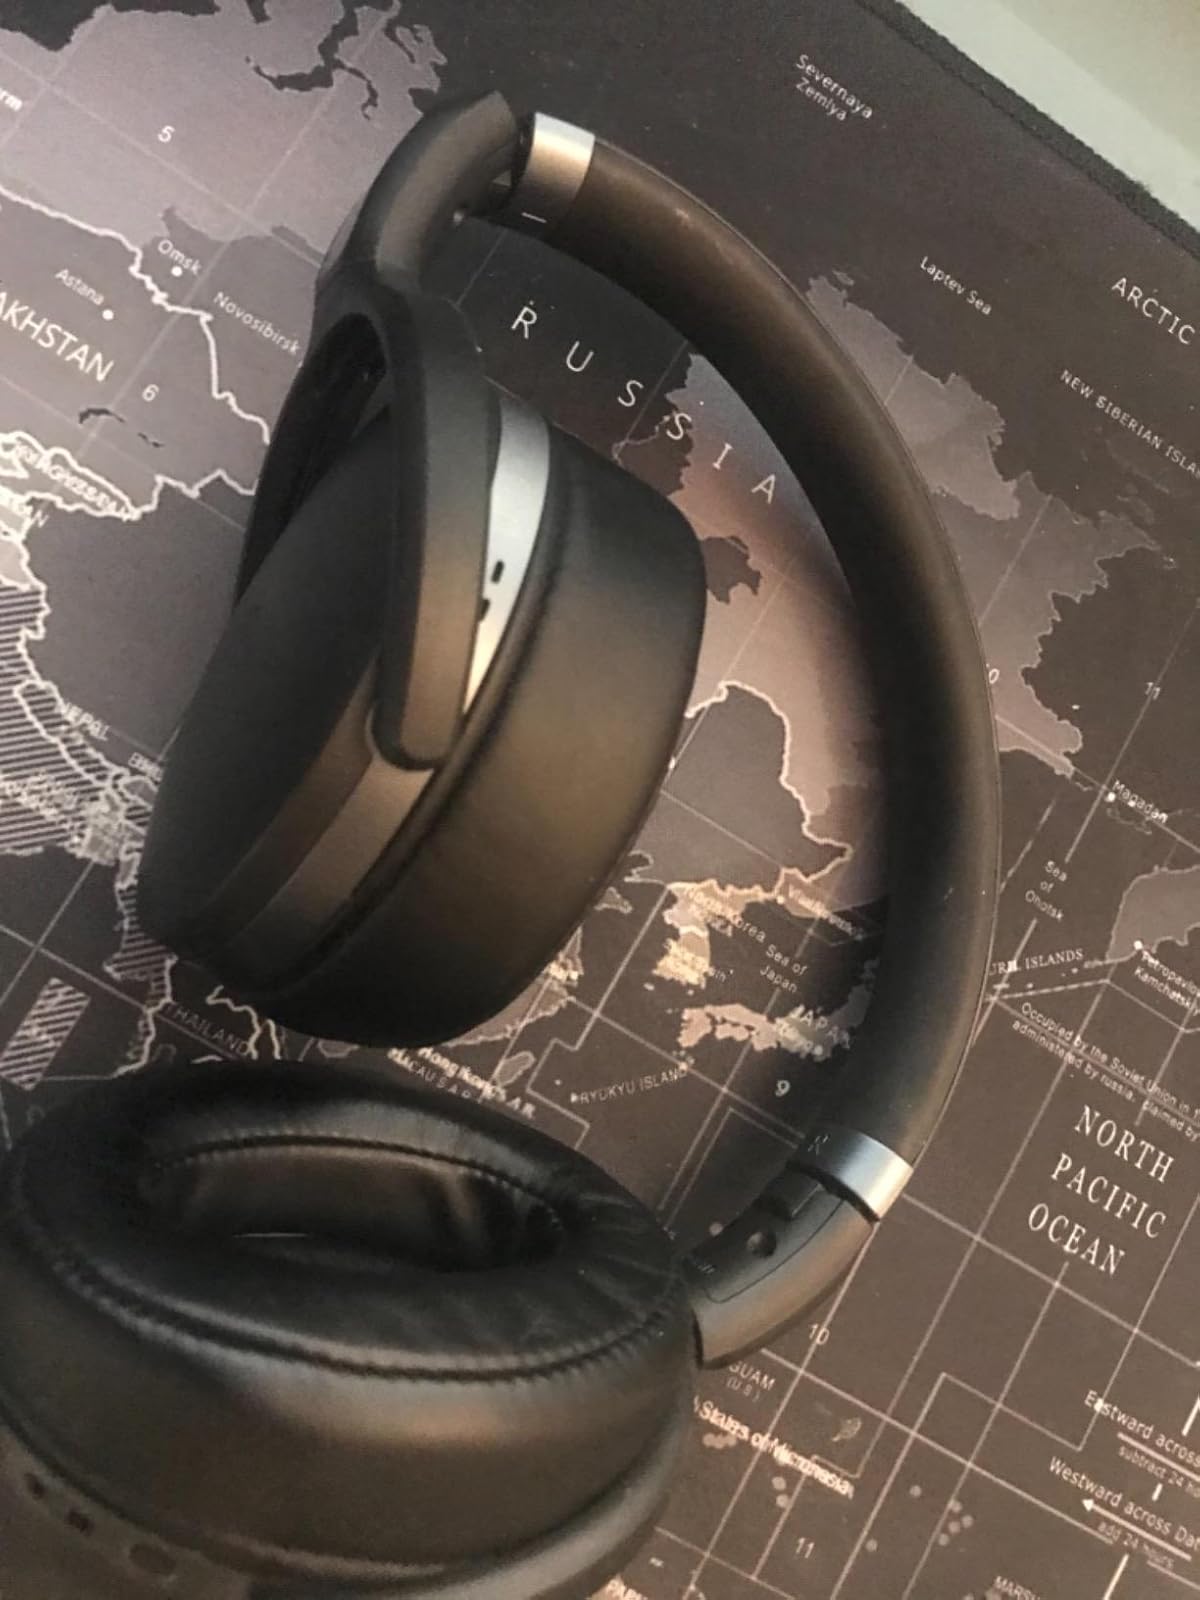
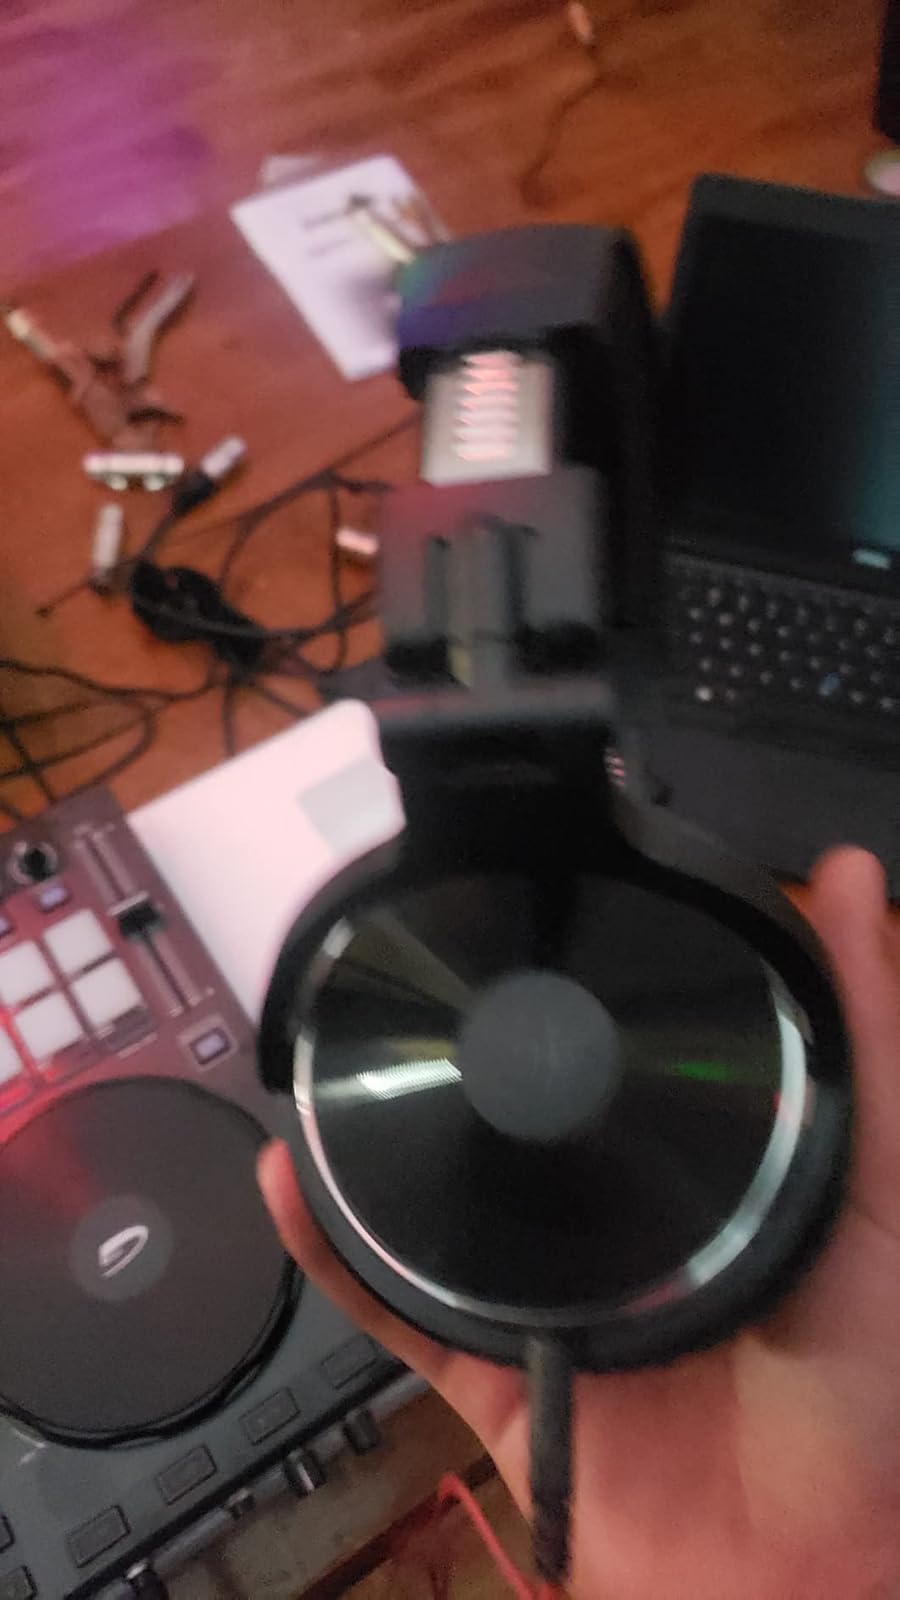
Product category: headphones
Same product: no